Selvyn Davids

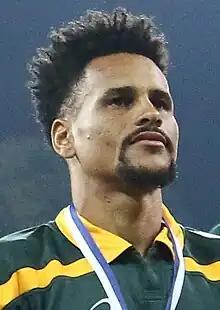
Davids in 2017

Selvyn Davids (born 26 March 1994 in Jeffreys Bay) is a South African rugby union player for the South African Sevens team. His regular position is centre or winger.